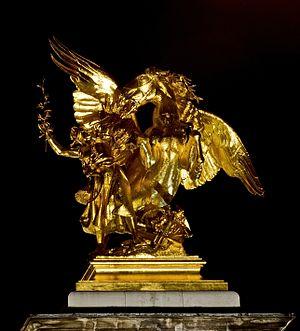
Un cheval ailé est un cheval possédant une paire d'ailes, généralement à plumes et inspirées de celles des oiseaux. Cette forme fantastique et imaginaire du cheval est présente depuis la plus haute Antiquité dans l'art et les récits de mythes, de légendes, différentes religions, et les traditions du folklore populaire. Originaire du Proche-Orient ancien, le cheval ailé arrive en Europe avec le Pégase de la mythologie grecque. Il est très présent dans la mythologie arabe, et en Inde, tant dans les traditions hindouistes que le bouddhisme. Il est attesté en Chine, chez les Étrusques, en France dans le folklore du Jura, en Corée avec Chollima, en Afrique et en Amérique du Nord.